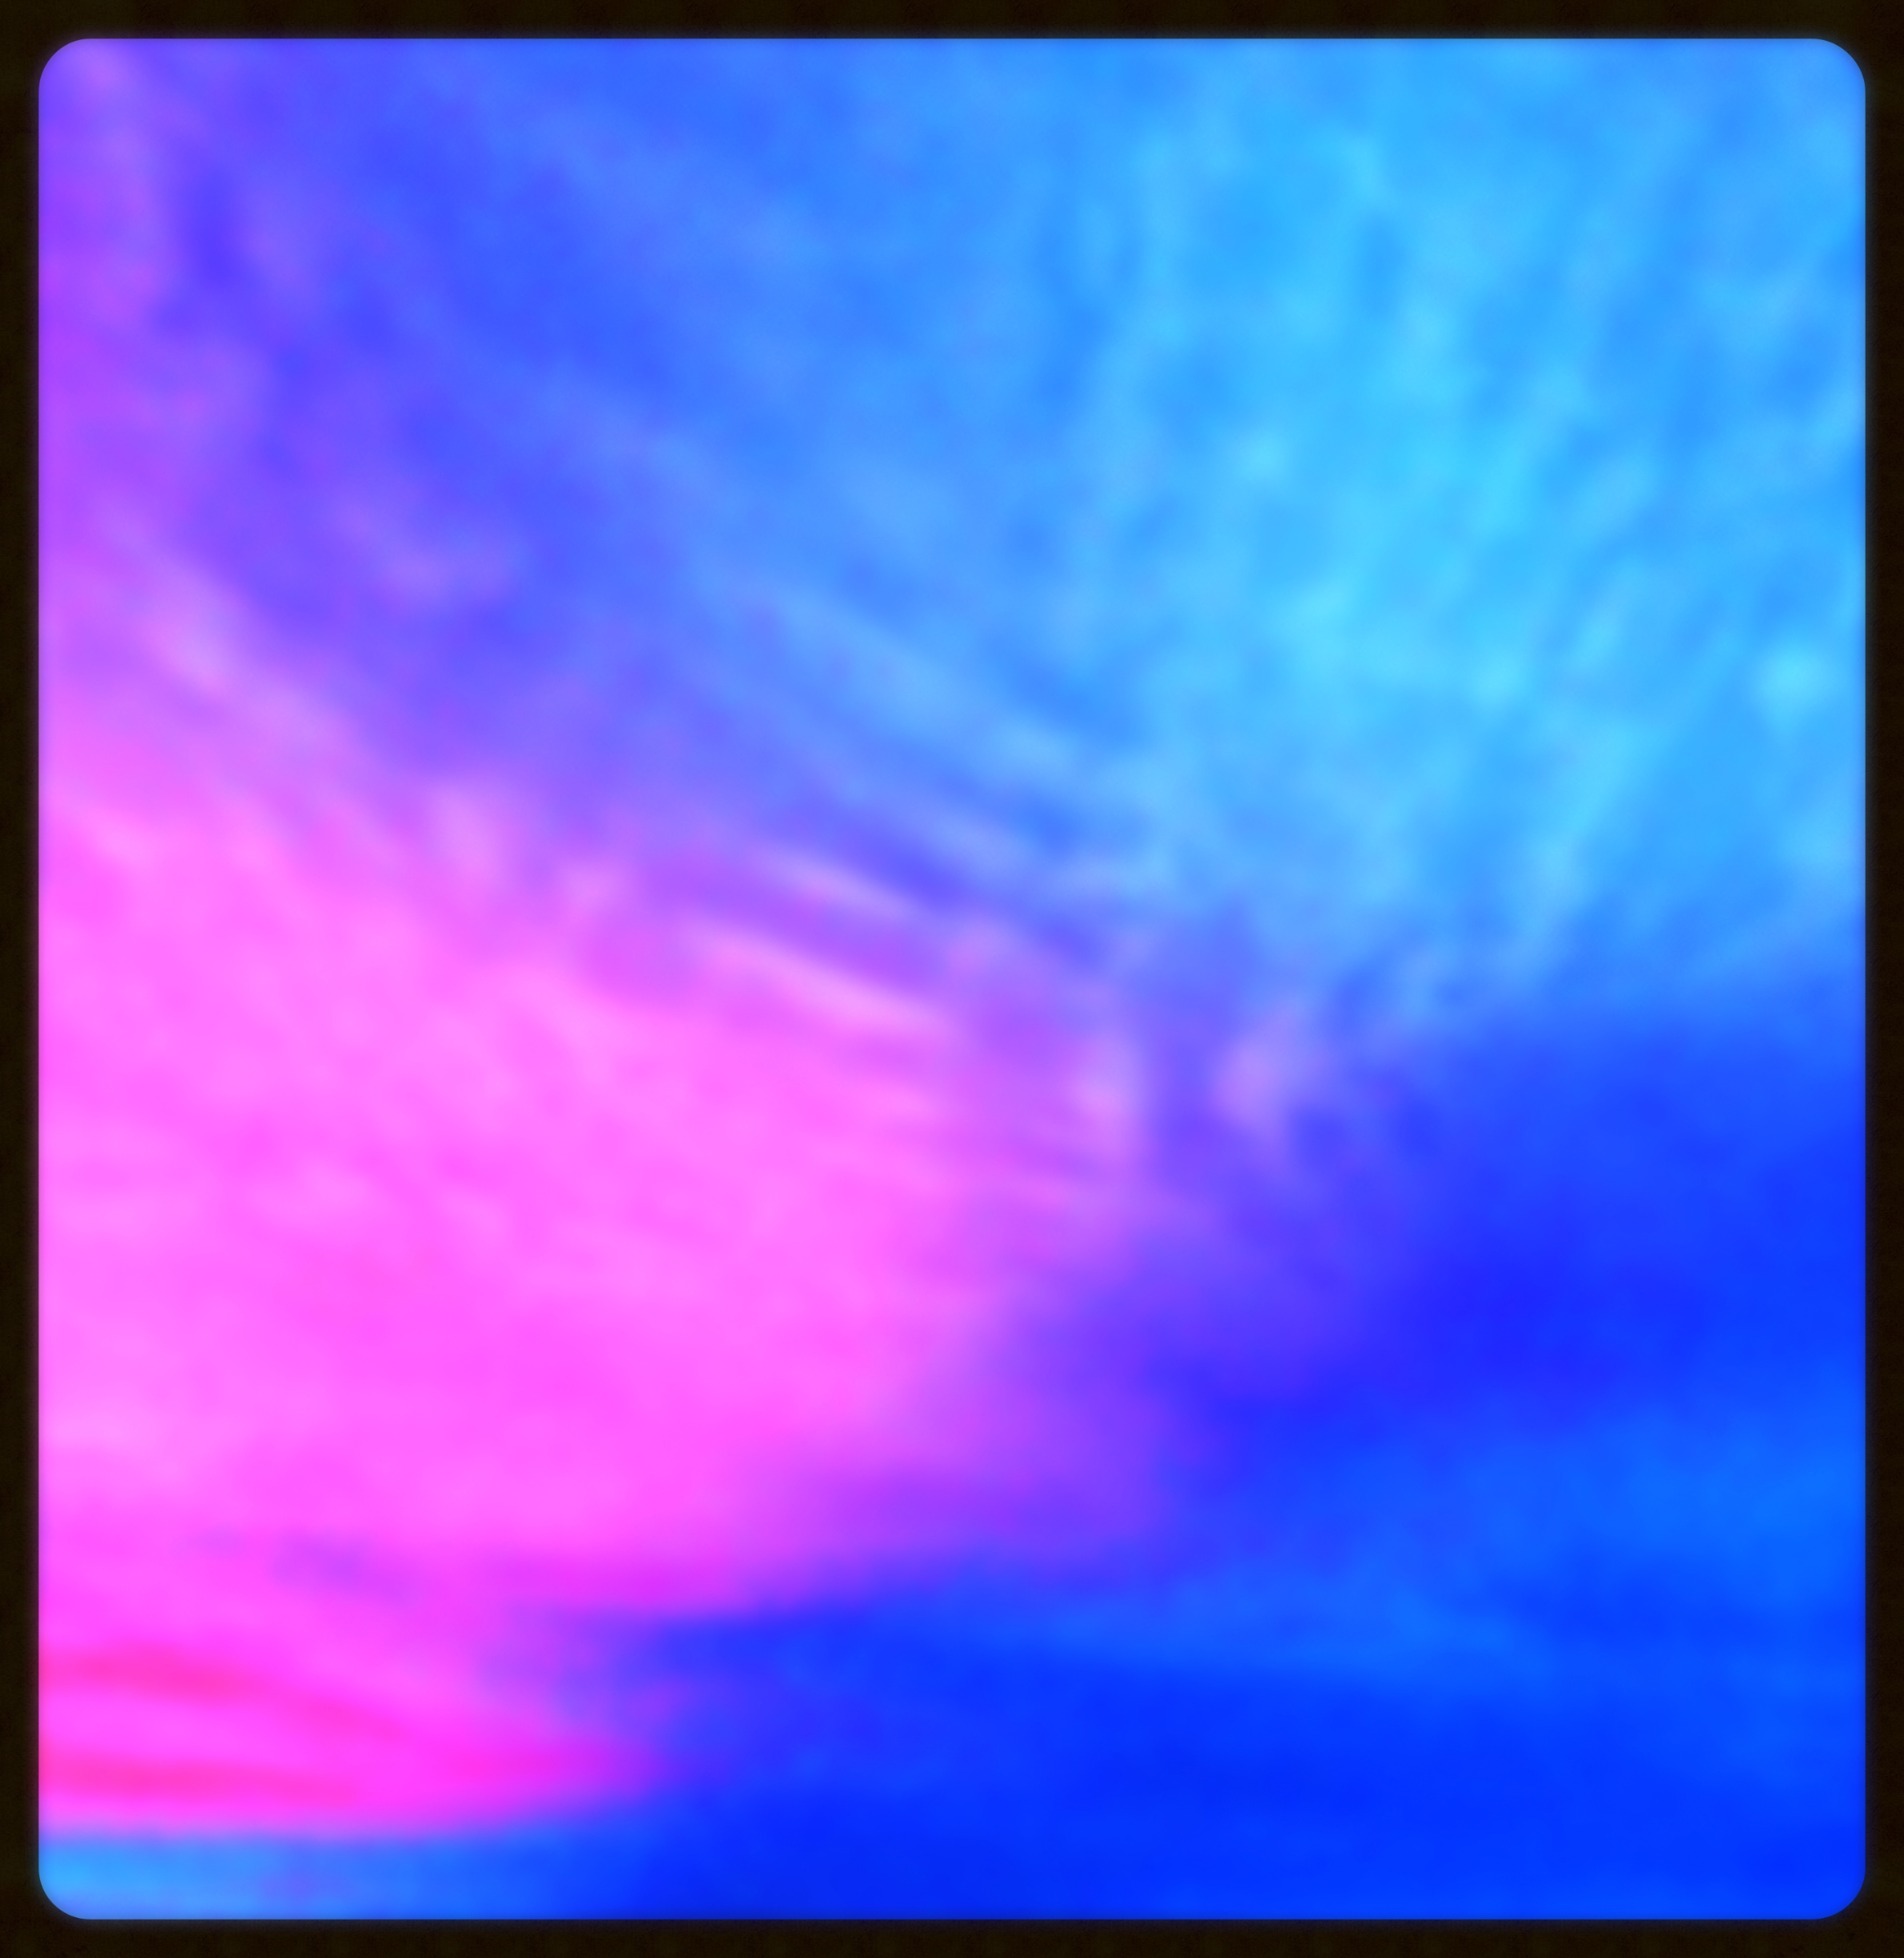
horizon, cloud, sky, sunlight, cloudy, atmosphere, glow, blue, pink, bright, azure, bluehour, shockofthenew, awardtree, cottoncandy, radiant, meteorological phenomenon